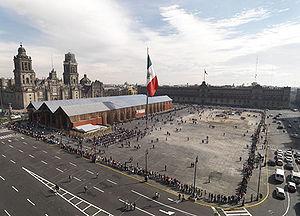
Le Nomadic Museum est une structure temporaire utilisée pour héberger Ashes and Snow, l’exposition de photographies et de films de Gregory Colbert. Le premier musée nomade a été lancé par l’exposition Ashes and Snow de New York en mars 2005. Ce musée a ensuite voyagé à Santa Monica, Californie, en 2006, à Tokyo en 2007 et à Mexico en 2008.